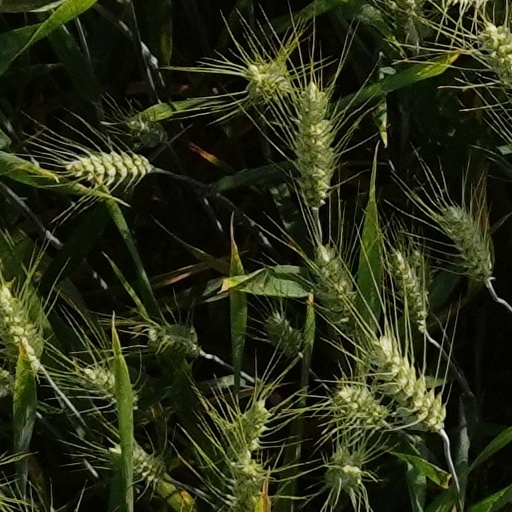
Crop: wheat